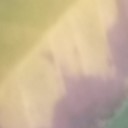
Label: Leaf_rust